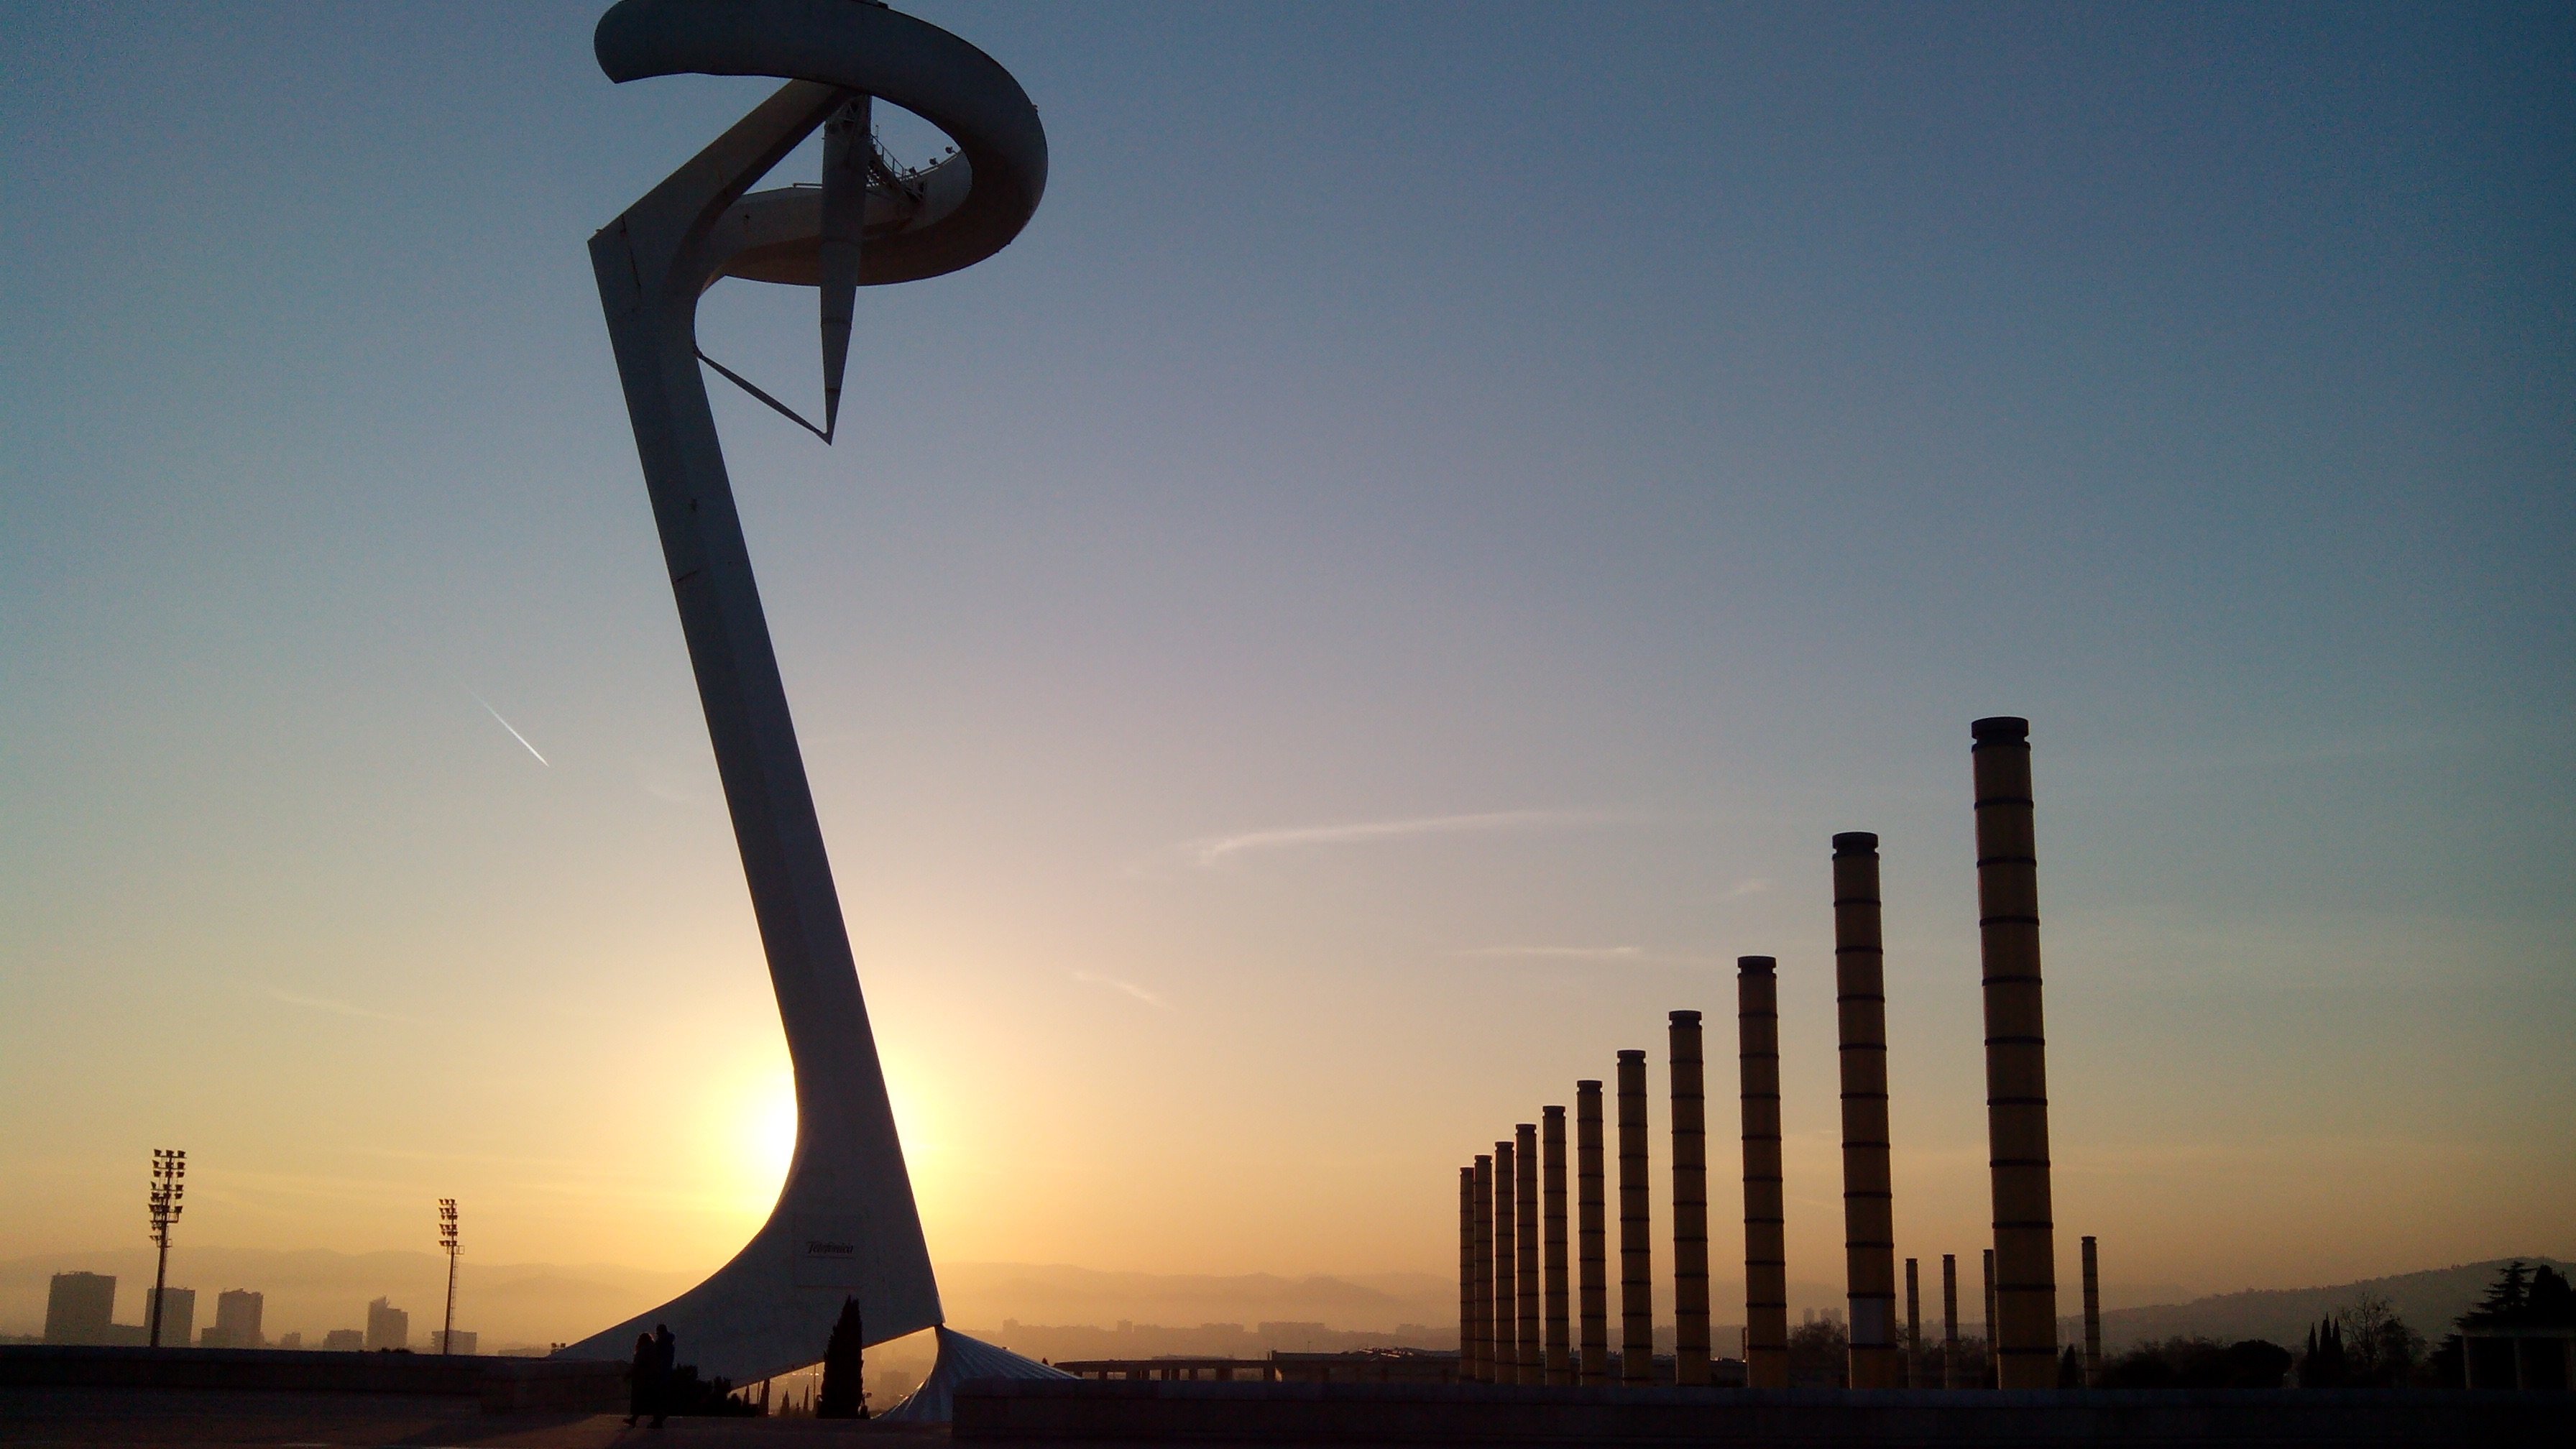
horizon, light, sky, sunrise, sunset, sunlight, morning, wind, dawn, dusk, evening, tower, landmark, street light, lighting